Mooresville, Tennessee

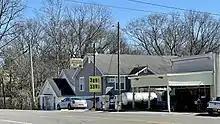
Downtown Mooresville February 2022

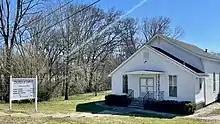
Mooresville Church of Christ

Mooresville is an unincorporated community in Marshall County, in the U.S. state of Tennessee.